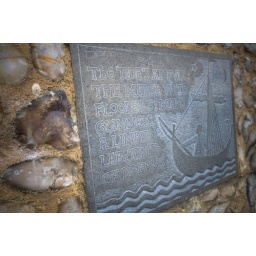
Signs on the wall around the base of the Castle